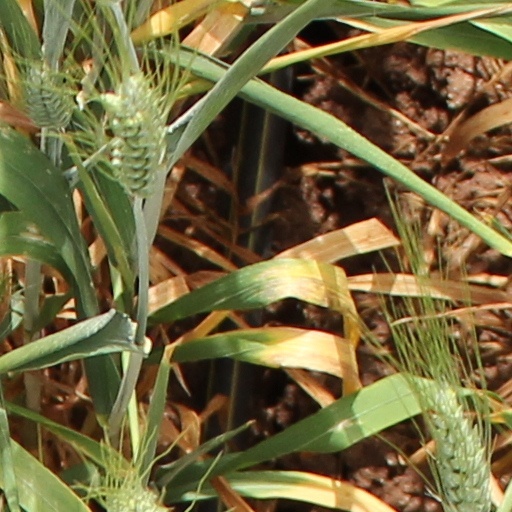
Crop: wheat